Answer in natural language. Which object is closer to the camera taking this photo, Television or Doorway (highlighted by a blue box)? Choose between the following options: Television or Doorway (highlighted by a blue box)
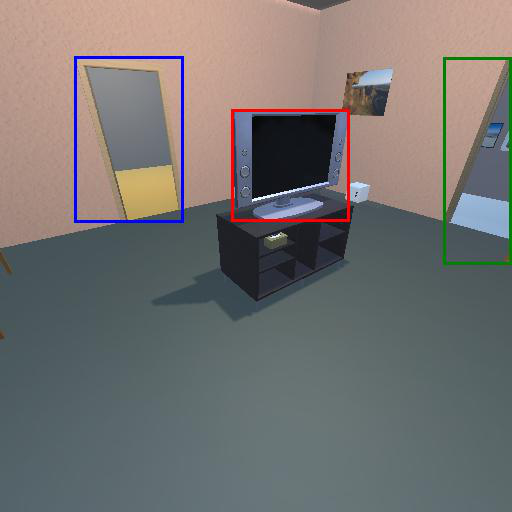
<answer>Television</answer>